Lex Luthor

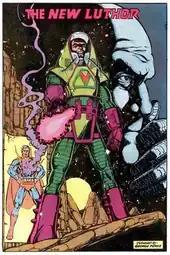
Lex Luthor in his Lexorian warsuit from "Action Comics" #544 (June 1983), art by George Perez

Following "Crisis on Infinite Earths" (1985–1986), DC rebooted its universe yet again, creating the "Post-"Crisis"" reality. In the 1986 limited series "The Man of Steel", John Byrne redesigned Lex Luthor from scratch, intending to make him a villain that the 1980s would recognize: an evil corporate executive. Byrne intentionally chose to base this new depiction of Luthor on the businessmen Donald Trump, Ted Turner, and Howard Hughes as well as Satan. Initially brutish and overweight, the character later evolved into a sleeker, more athletic version of his old self. Luthor is no longer recounted as having lost his hair in a chemical fire; rather, his hairline is shown to be receding naturally over time. Marv Wolfman, a writer on "Action Comics" who had one conversation with Byrne prior to Luthor's reboot recalled: